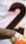
Number: 2